Port Elgin, New Brunswick

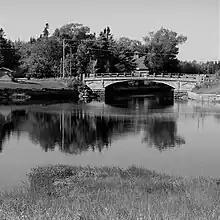
Bridge across the Gaspereau River in Port Elgin, New Brunswick

Automobile traffic increased through the village in the 1920s after the P.E.I. ferries began to carry road vehicles. The Baie Verte Road ran west of the village through Baie Verte as "Main Street" and the Immigrant Road ran east of the village. In the 1960s a bypass for Route 16 as a result of Trans-Canada Highway project funding was constructed around Baie Verte and Port Elgin; a traffic circle called the "Port Elgin Rotary" was built at the intersection between Route 16 and Route 15 and Route 970.